Jessica Dragonette

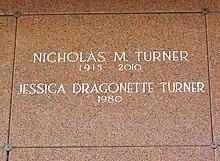
The crypt of Jessica Dragonette Turner. Note that her year of birth is missing on the inscription.

In the mid-1950s, David Gottlieb, the president of leading pinball game manufacturer Gottlieb, hired Dragonette to appear at coin-operated game machine events promoting a pinball game called Dragonette. However, the game had nothing to do with her. It was spoof of a leading TV show of the period, "Dragnet".